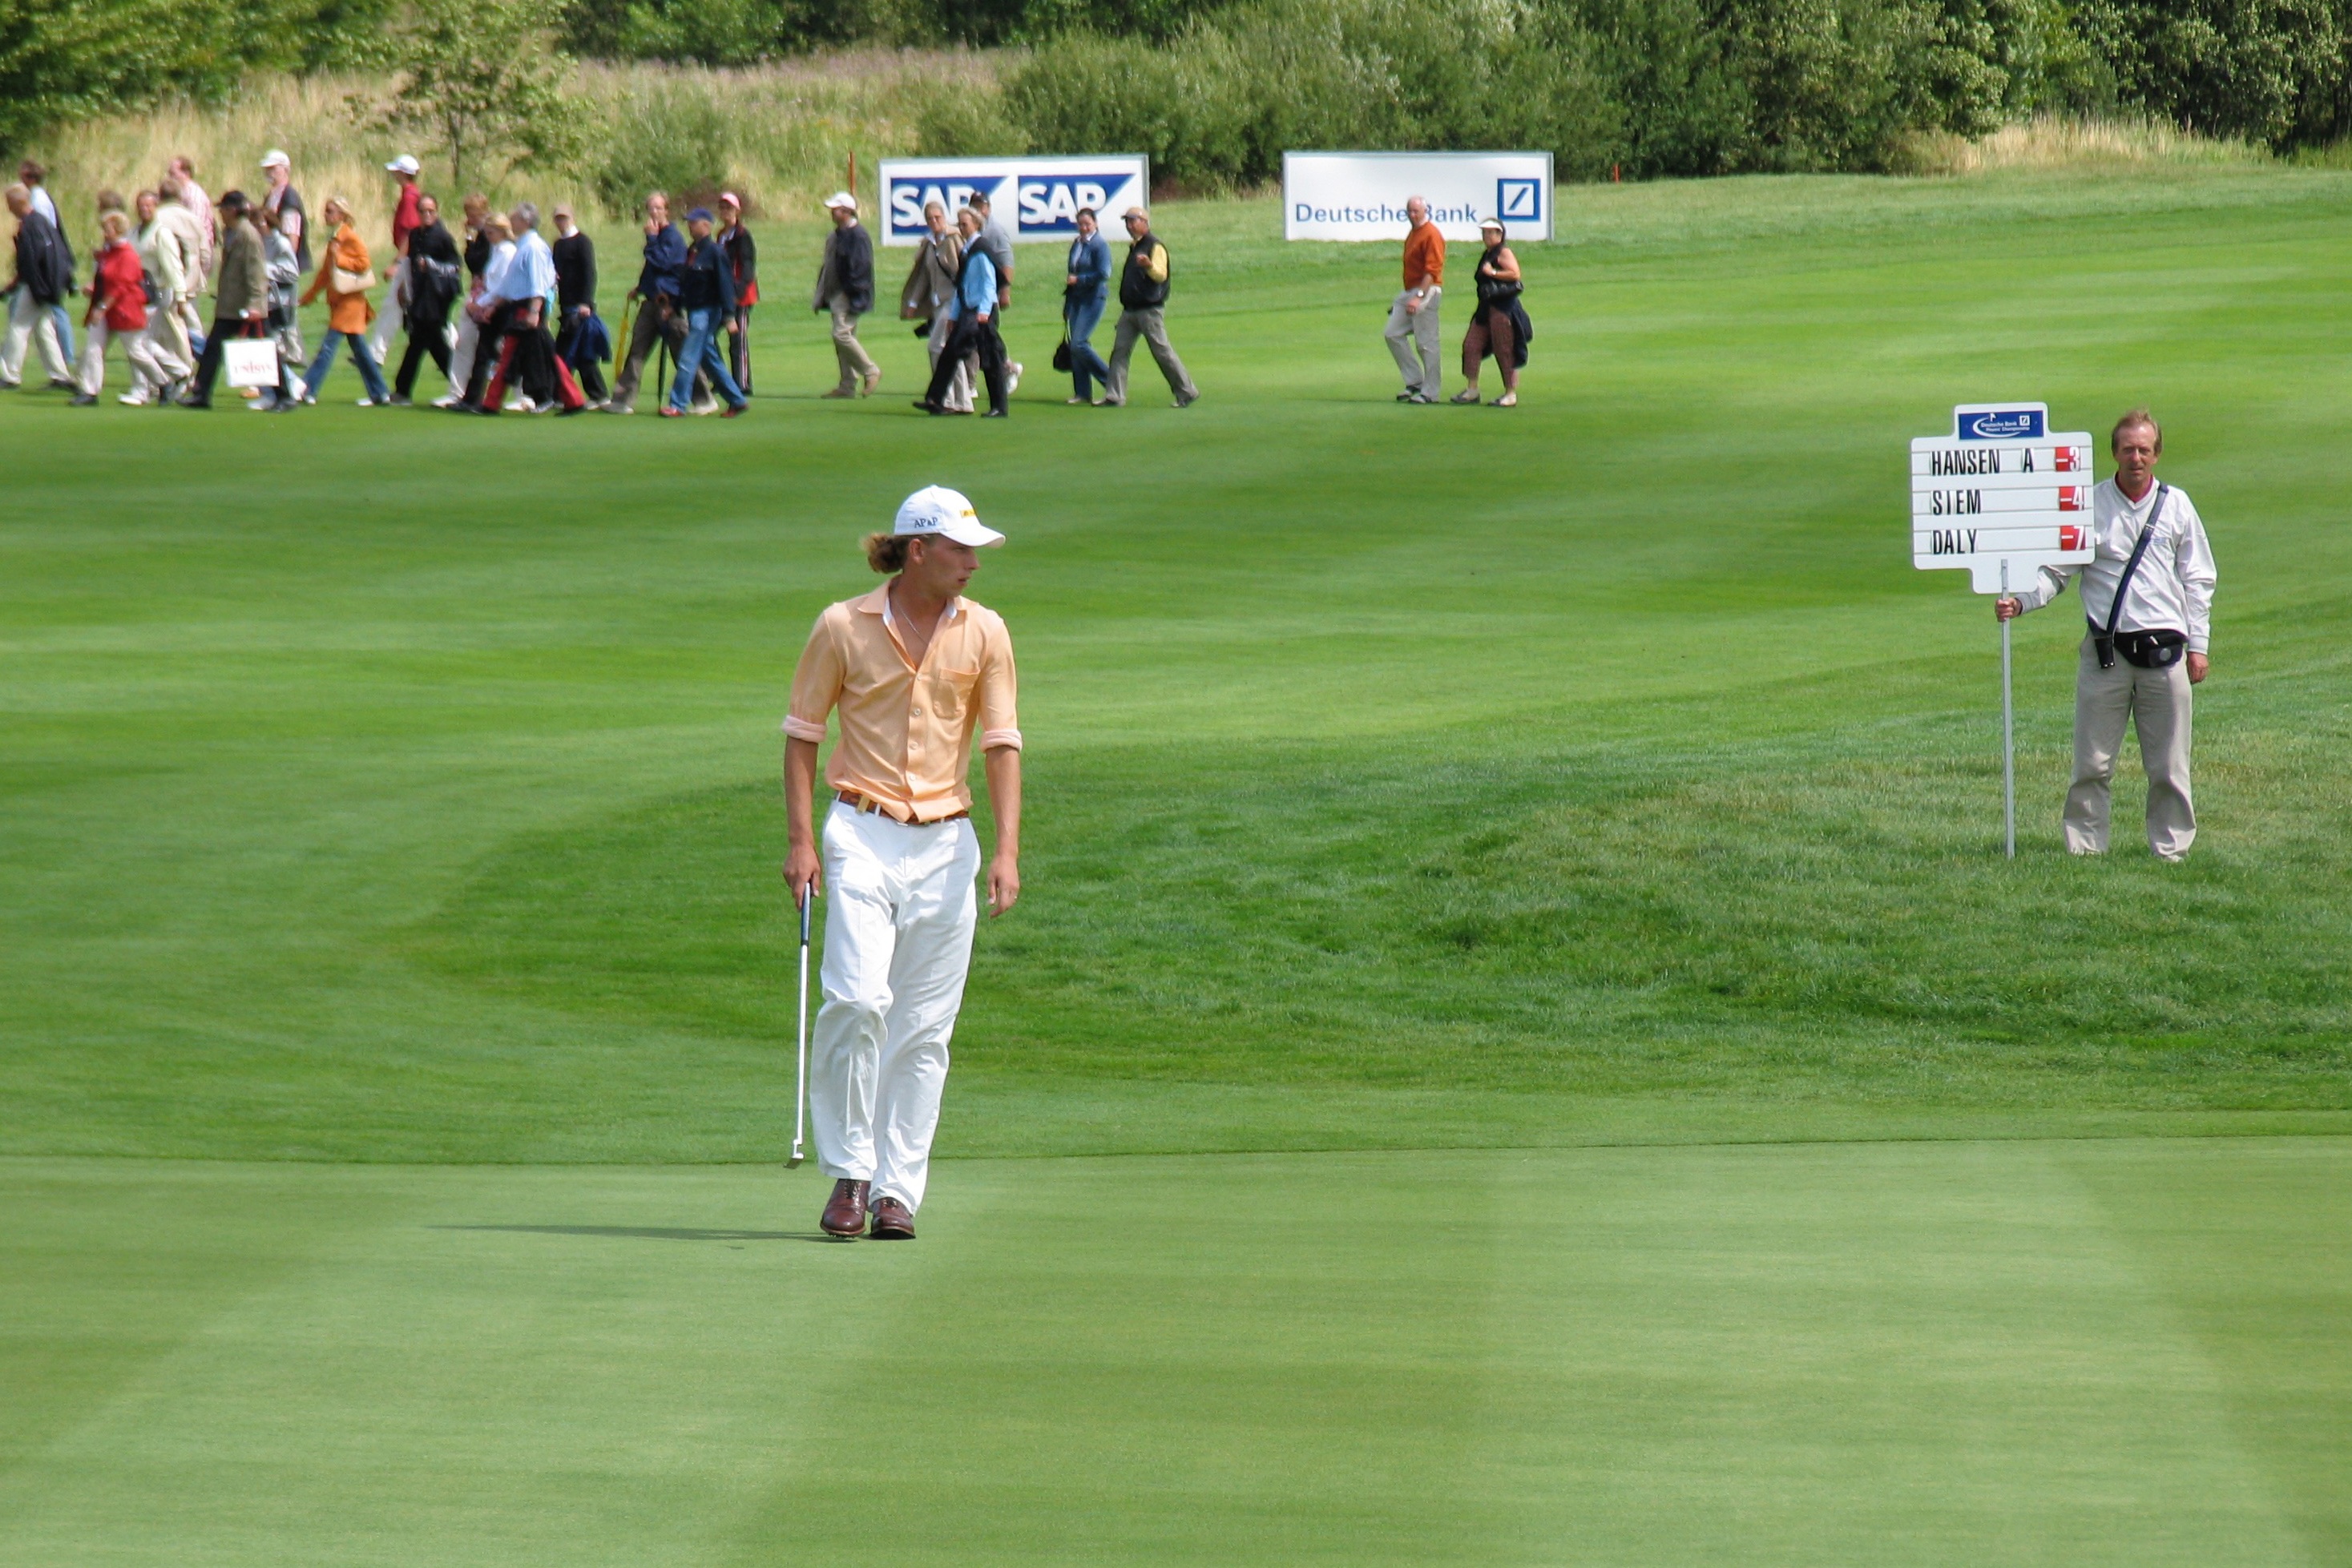
structure, recreation, baseball field, golf, golf course, sports, fairway, tournament, golfer, ball game, golfers, marcel siem, professional golf, outdoor recreation, sport venue, individual sports, competition event, pitch and putt, fourball